LFG Roland D.XV

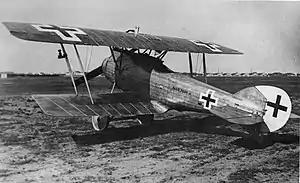
LFG Roland D.XV prototype

The LFG Roland D.XV was a World War I German single-seat fighter aircraft ordered as a test bed for engine comparisons. It was distinguished from earlier Roland biplane designs by the elimination of flying wires. Two later aircraft, also called LFG Roland D.XV, were completely different designs with slab-sided fuselages.